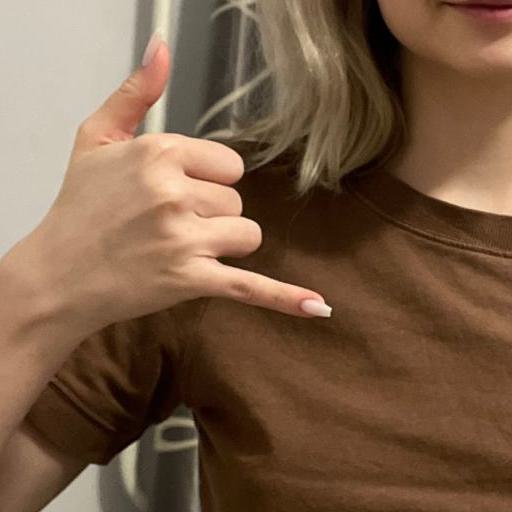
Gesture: call